Group of Monuments at Mahabalipuram

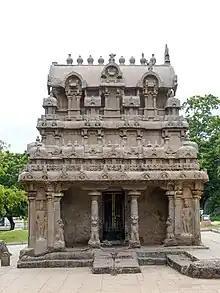
The Ganesha Ratha, probably a model for gopuras found in later Tamil temples

The Dharmaraja ratha has a square floor plan within a rectangular frame (26.75 ft x 20.67 ft), and is 35.67 feet high. It has an open porch supported by pillars. The temple's pyramidal tower consists of a vimana of shrinking squares, capped by an octagonal shikhara. There is evidence that it had (or was intended to have) a finial. Its pillars have seated lions at the base. It has three levels; the lowest is solid (probably never carved out), and the upper two have shrines. The two upper levels are connected by stairs carved into the stone. The middle level has two shrines, and the uppermost has one. The "ratha" walls have carvings and inscriptions, one mentioning Narasimhavarman I. The western side of the top storey has a Somaskanda image. The entablature integrates the secular with the divine, where human faces peek out of the "kudu" arches of the chariot. An Amaravati motif is carved below the cornice.